Van Merksteijn Motorsport

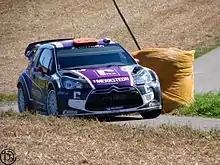
Peter van Merksteijn Jr. at the 2011 Rallye Deutschland

For the 2011 season the team announced ambitious plans. Van Merksteijn Motorsport will enter the World Rally Championship as a private WRC team with a Citroën DS3 WRC. Van Merksteijn, Jr. will start in ten rounds of the Championship and father Van Merksteijn, Sr. intends to drive in a second DS3 in three WRC events. It is unique that a private Dutch team will have the latest specification WRC cars from Citroën.